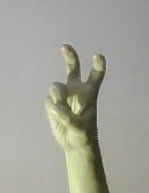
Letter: toot